Nelly

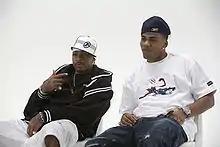
Allen Iverson and Nelly at a Reebok endorsement photo shoot in 2007

Nike and Nelly agreed on a one-year deal in 2003 to release a limited-edition sneaker called the "Air Derrty", which was a retro remake of Charles Barkley's signature sneaker. In 2005, Nelly signed a shoe deal with Reebok. He has been in ads for Got Milk? and the Ford Motor Company. His energy drink Pimp Juice sold one million cans during the first two months after its introduction in August 2003, and was criticized for its name by black consumer activists. He owns Apple Bottoms, a female clothing line, and Vokal, which caters to men. He was one of the owners of the Charlotte Bobcats, along with Robert L. Johnson and Michael Jordan, until Jordan became the majority owner in March 2010.